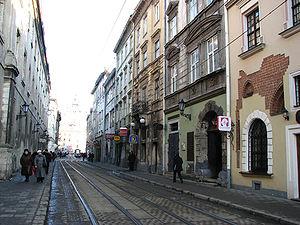
La rue Rouska est une voie publique de la ville de Lviv, capitale administrative de l'oblast de Lviv et principale ville de l'ouest de l'Ukraine.